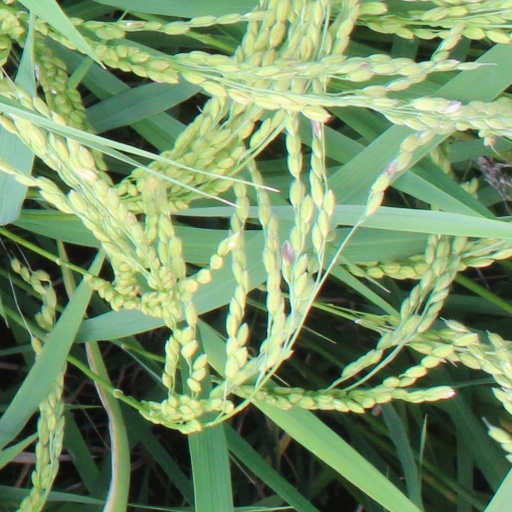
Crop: rice